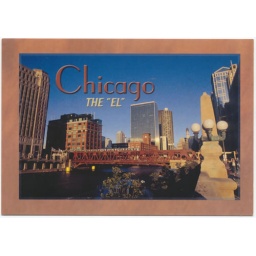
An El train crossing a bridge over the Chicago River;New, unused postcard; thick brown border;Size: 4 x 6 inches.